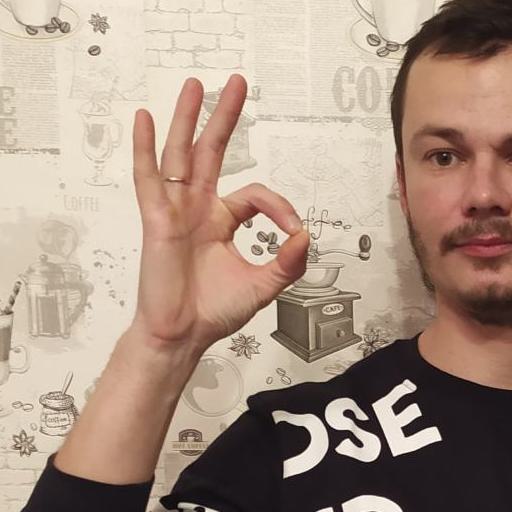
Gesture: ok